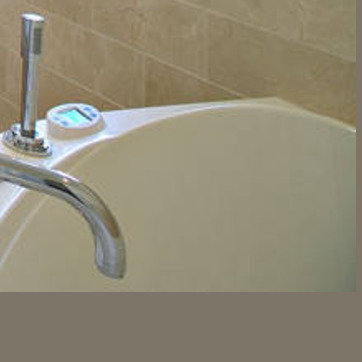
Material: ceramic